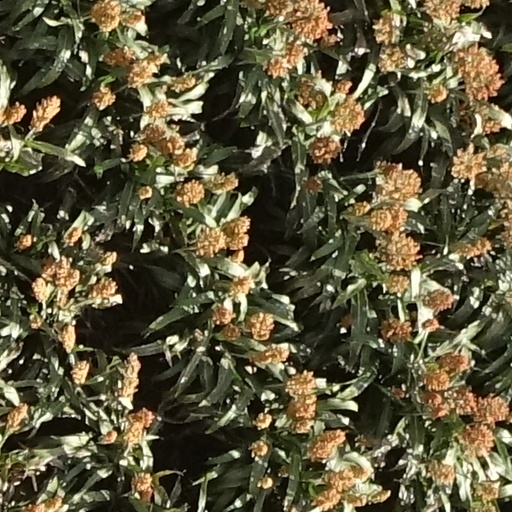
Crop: sorghum